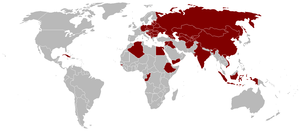
L'Iliouchine Il-14 est un avion de transport civil et militaire soviétique mis en service en 1954. Construit par l'usine d'aviation de Tachkent, il fut également produit en RDA, en Tchécoslovaquie sous la désignation Avia 14, et en Chine sous la désignation Y-6.